Taego Bou

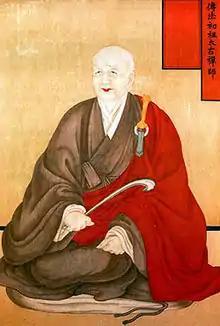
Taego Bou painting from the 19th century

Taego Bou (23 October 1301 – 27 January 1383), alternatively romanized as Taego Bowoo or Taego Bowu, was a Korean Seon master who lived in Goryeo, was the cofounder of the Jogye Order with Jinul, and is credited as the founder of the modern Taego Order.